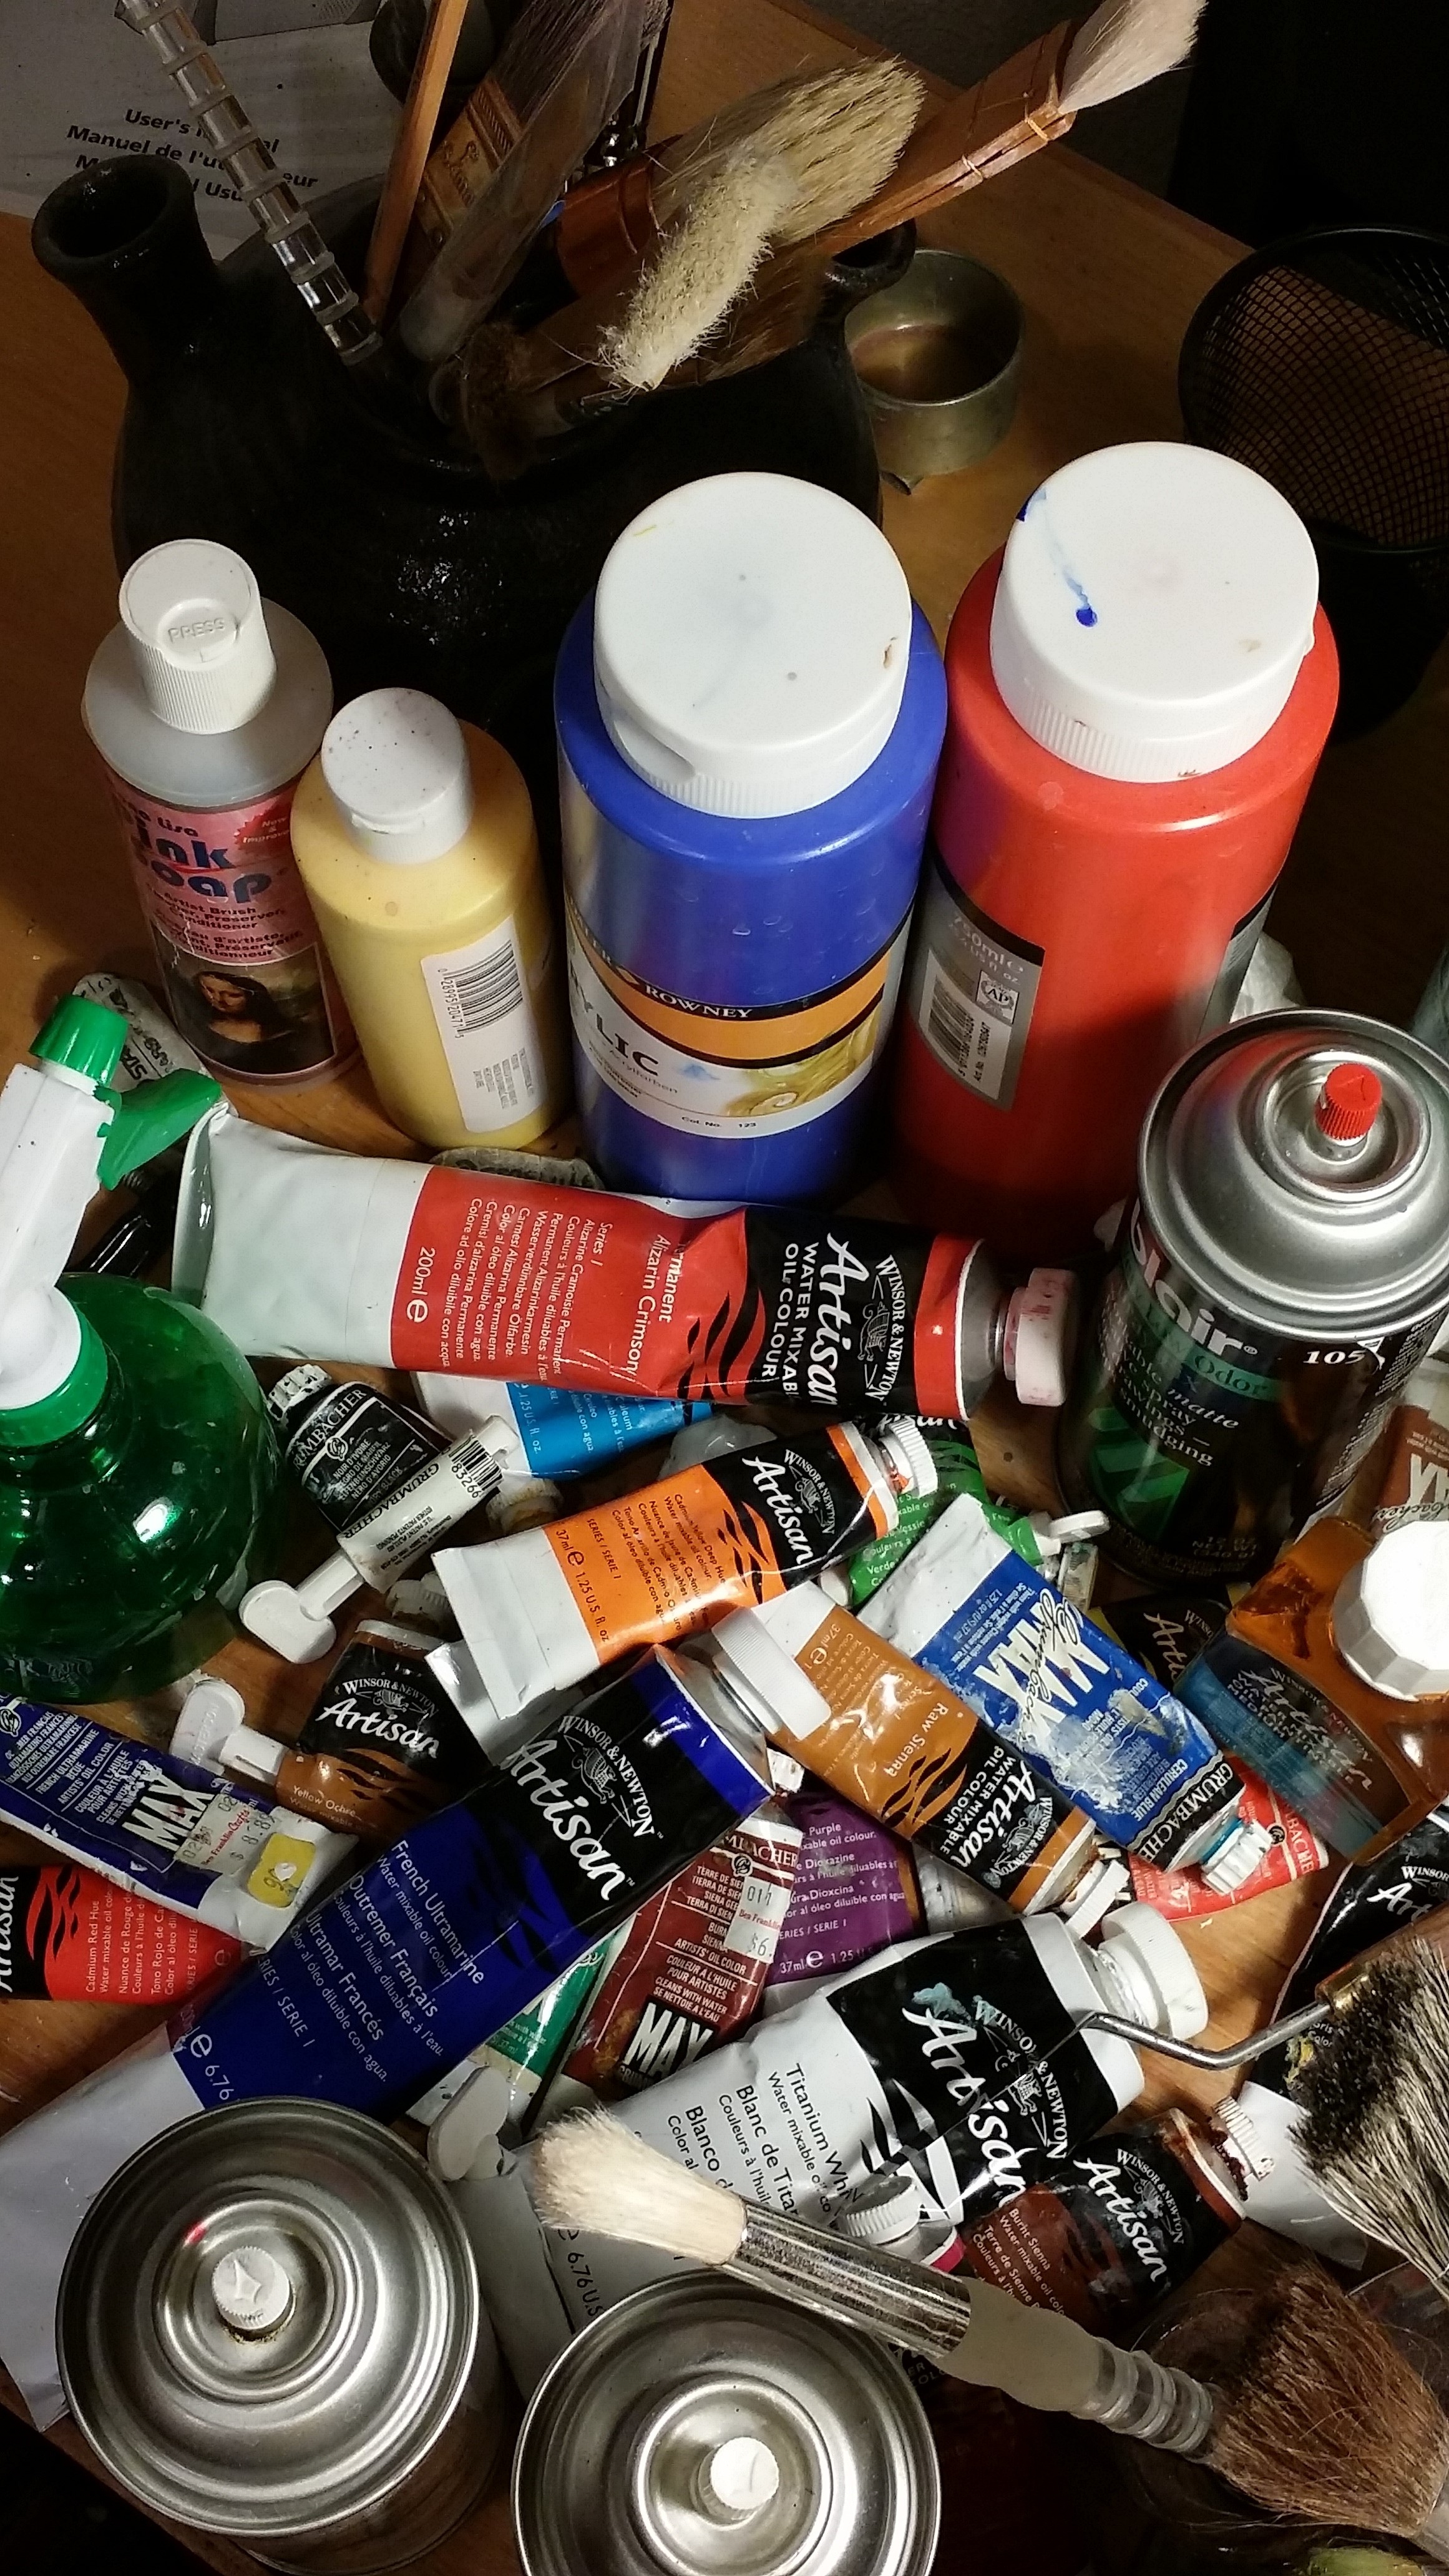
workshop, color, studio, artist, paint, craft, art, painter, oil